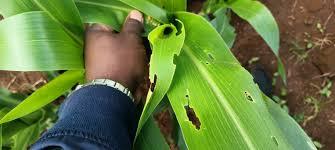
Mkono mmoja uliovalishwa saa unaonekana shambani ukiwa umeshikilia matawi ya mahindi yenye rangi kijani kibichi , matawi haya yametobolewa kuonyesha kuadhiriwa na magonjwa.